Polyembryony

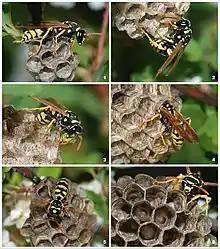
A colony of wasps

A more striking example of the use of polyembryony as a competitive reproductive tool is found in the parasitoid Hymenoptera, family Encyrtidae. The progeny of the splitting embryo develop into at least two forms, those that will develop into adults and those that become a type of soldier, called precocious larvae. These latter larvae patrol the host and kill any other parasitoids they find with the exception of their siblings, usually sisters.